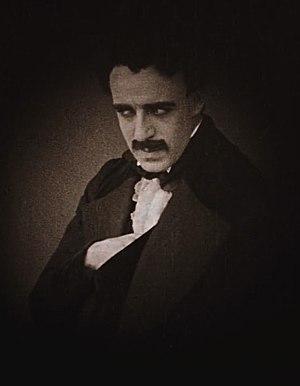
Raoul Walsh, de son vrai nom Albert Edward Walsh, est un réalisateur américain, né le 11 mars 1887 à New York et mort le 31 décembre 1980 à Simi Valley en Californie.